History of the Polish–Lithuanian Commonwealth (1648–1764)

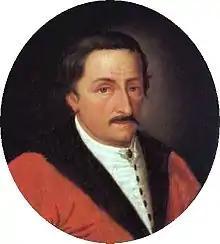
Andrzej Maksymilian Fredro

A large majority of the Polish nobility, in a rare show of unity, elected Leszczyński on September 12, 1733. The former king however lacked strong support even from France and had to sneak into Warsaw in disguise.